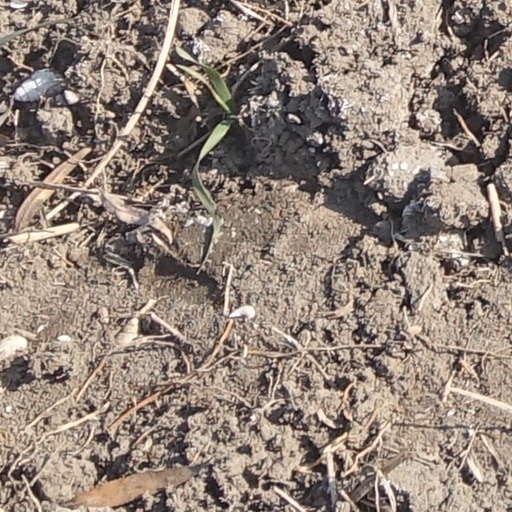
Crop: wheat